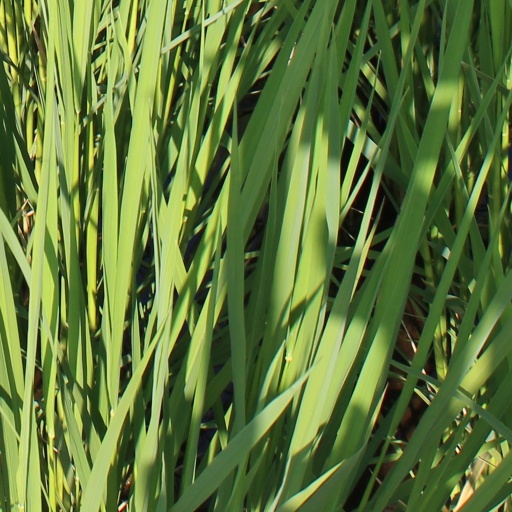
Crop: rice